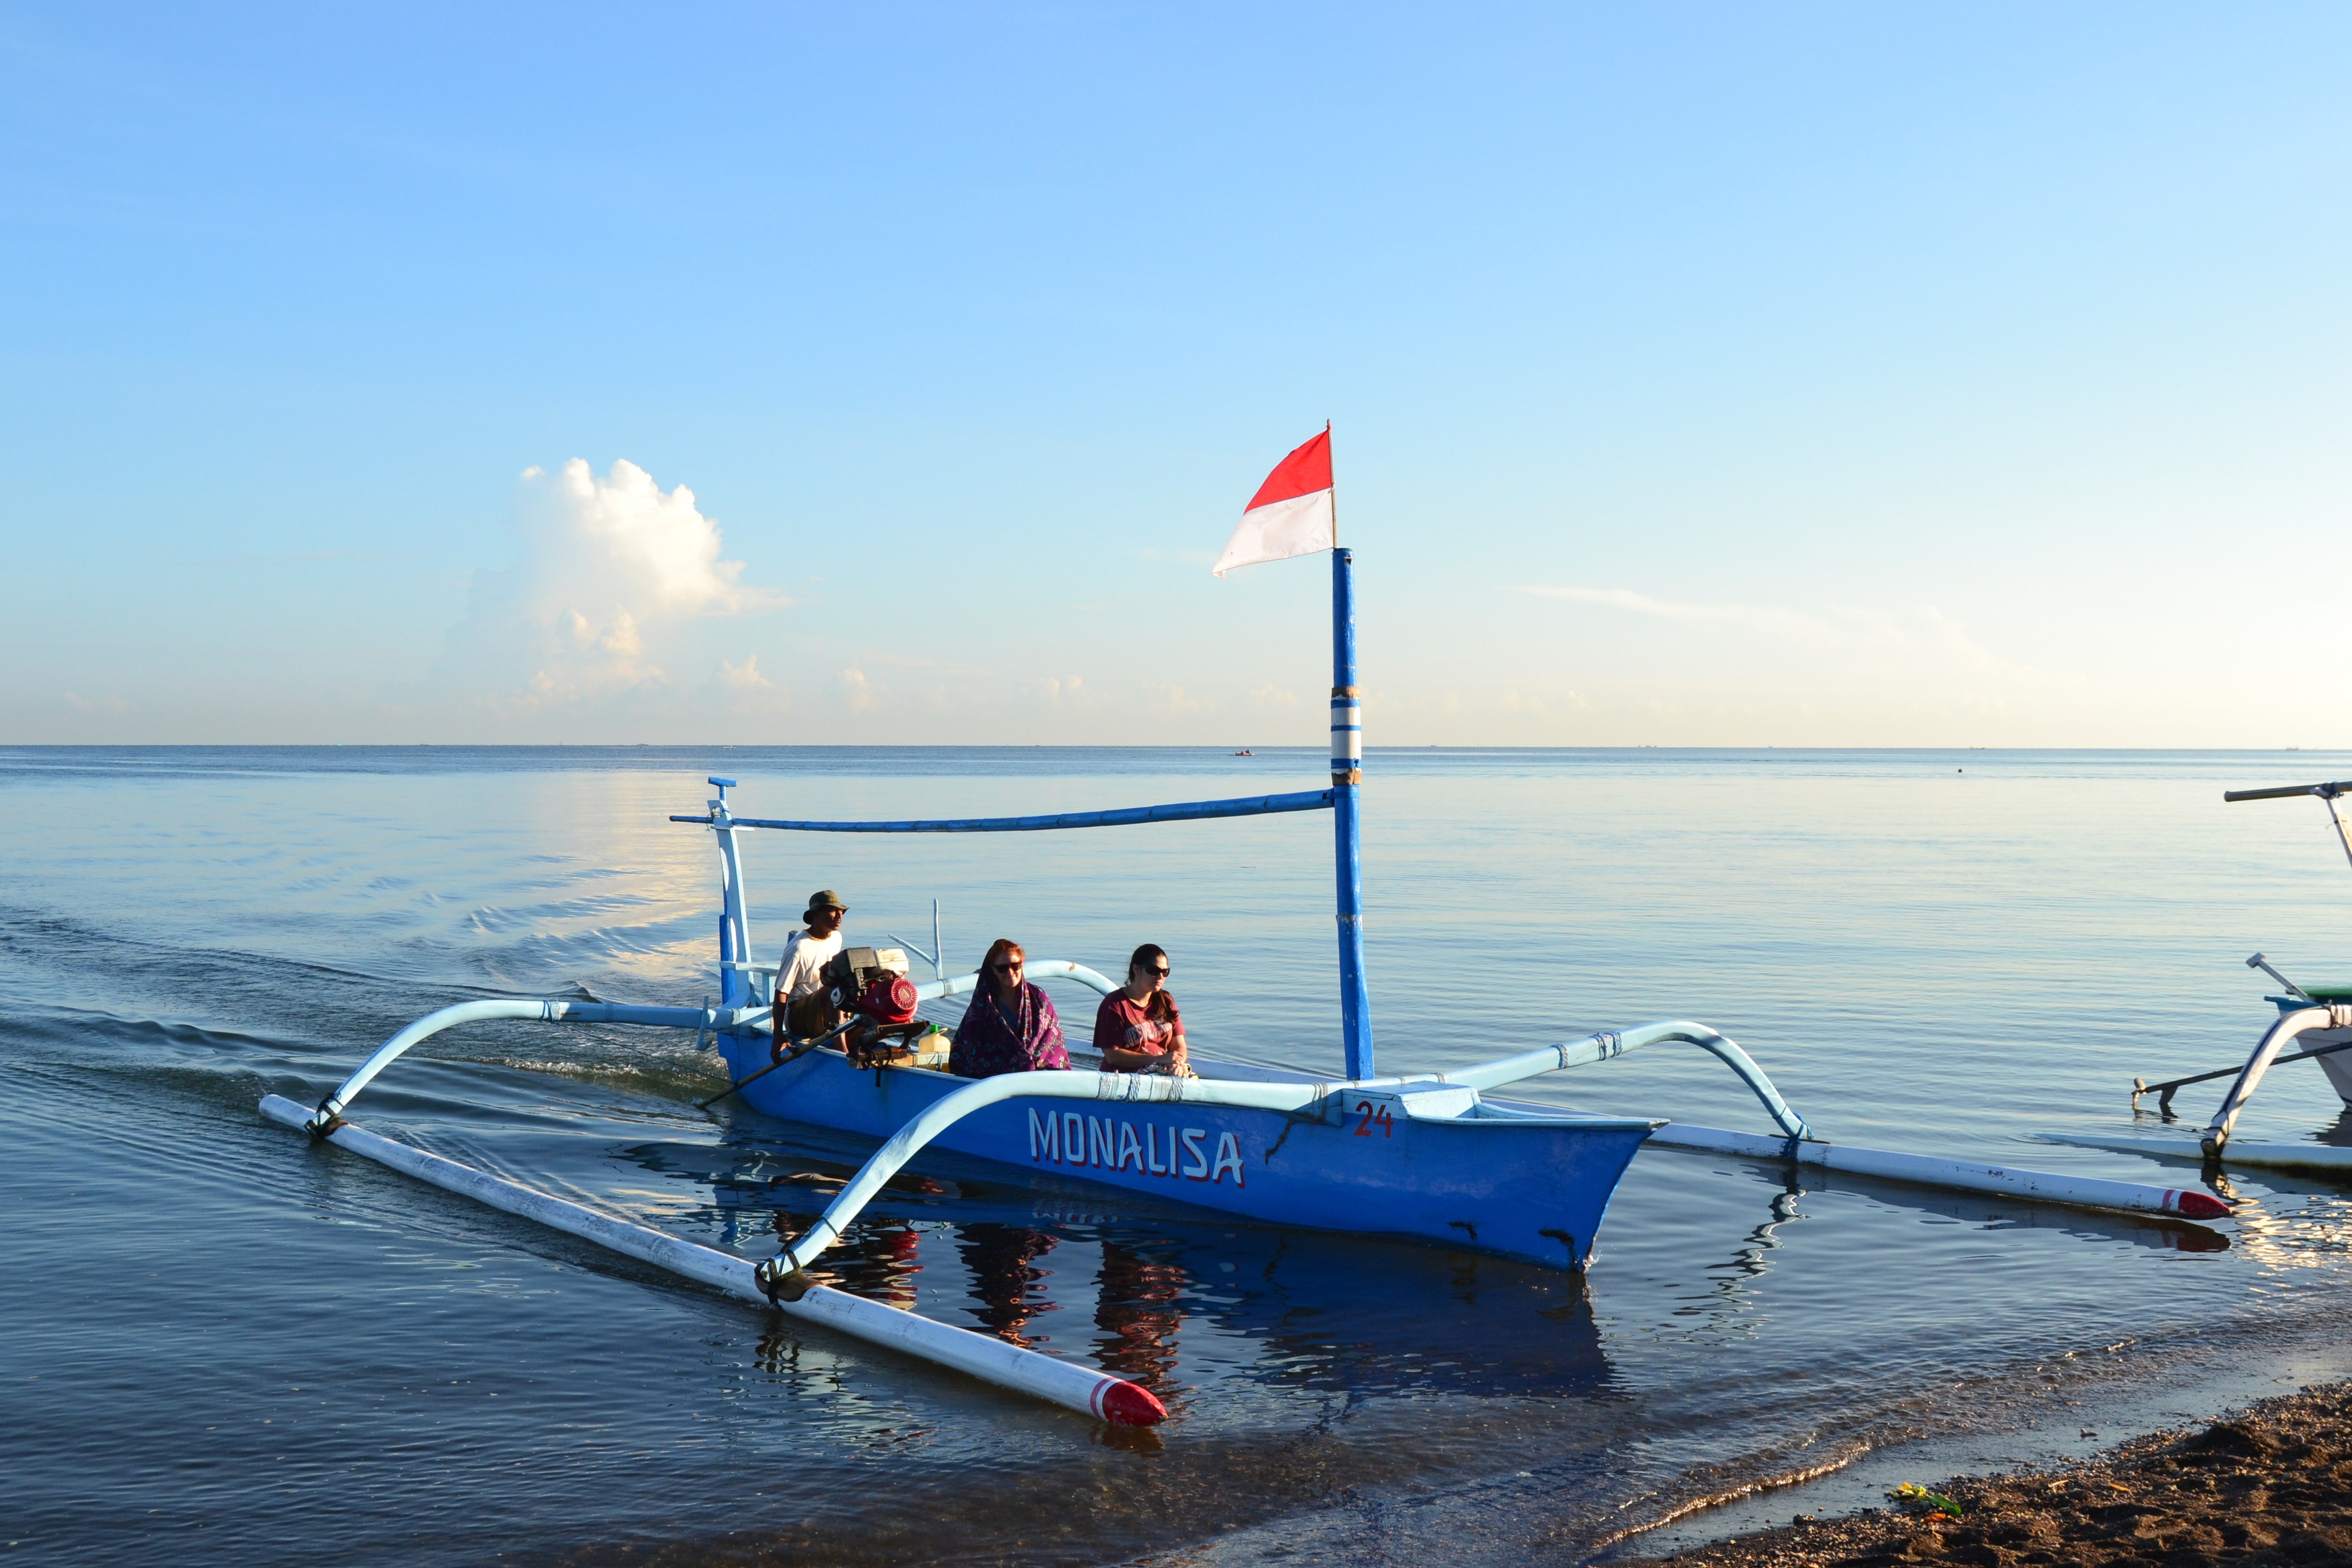
beach, sea, coast, boat, paddle, vehicle, sailing, bay, boating, rowing, in, sea kayak, watercraft rowing, lovina